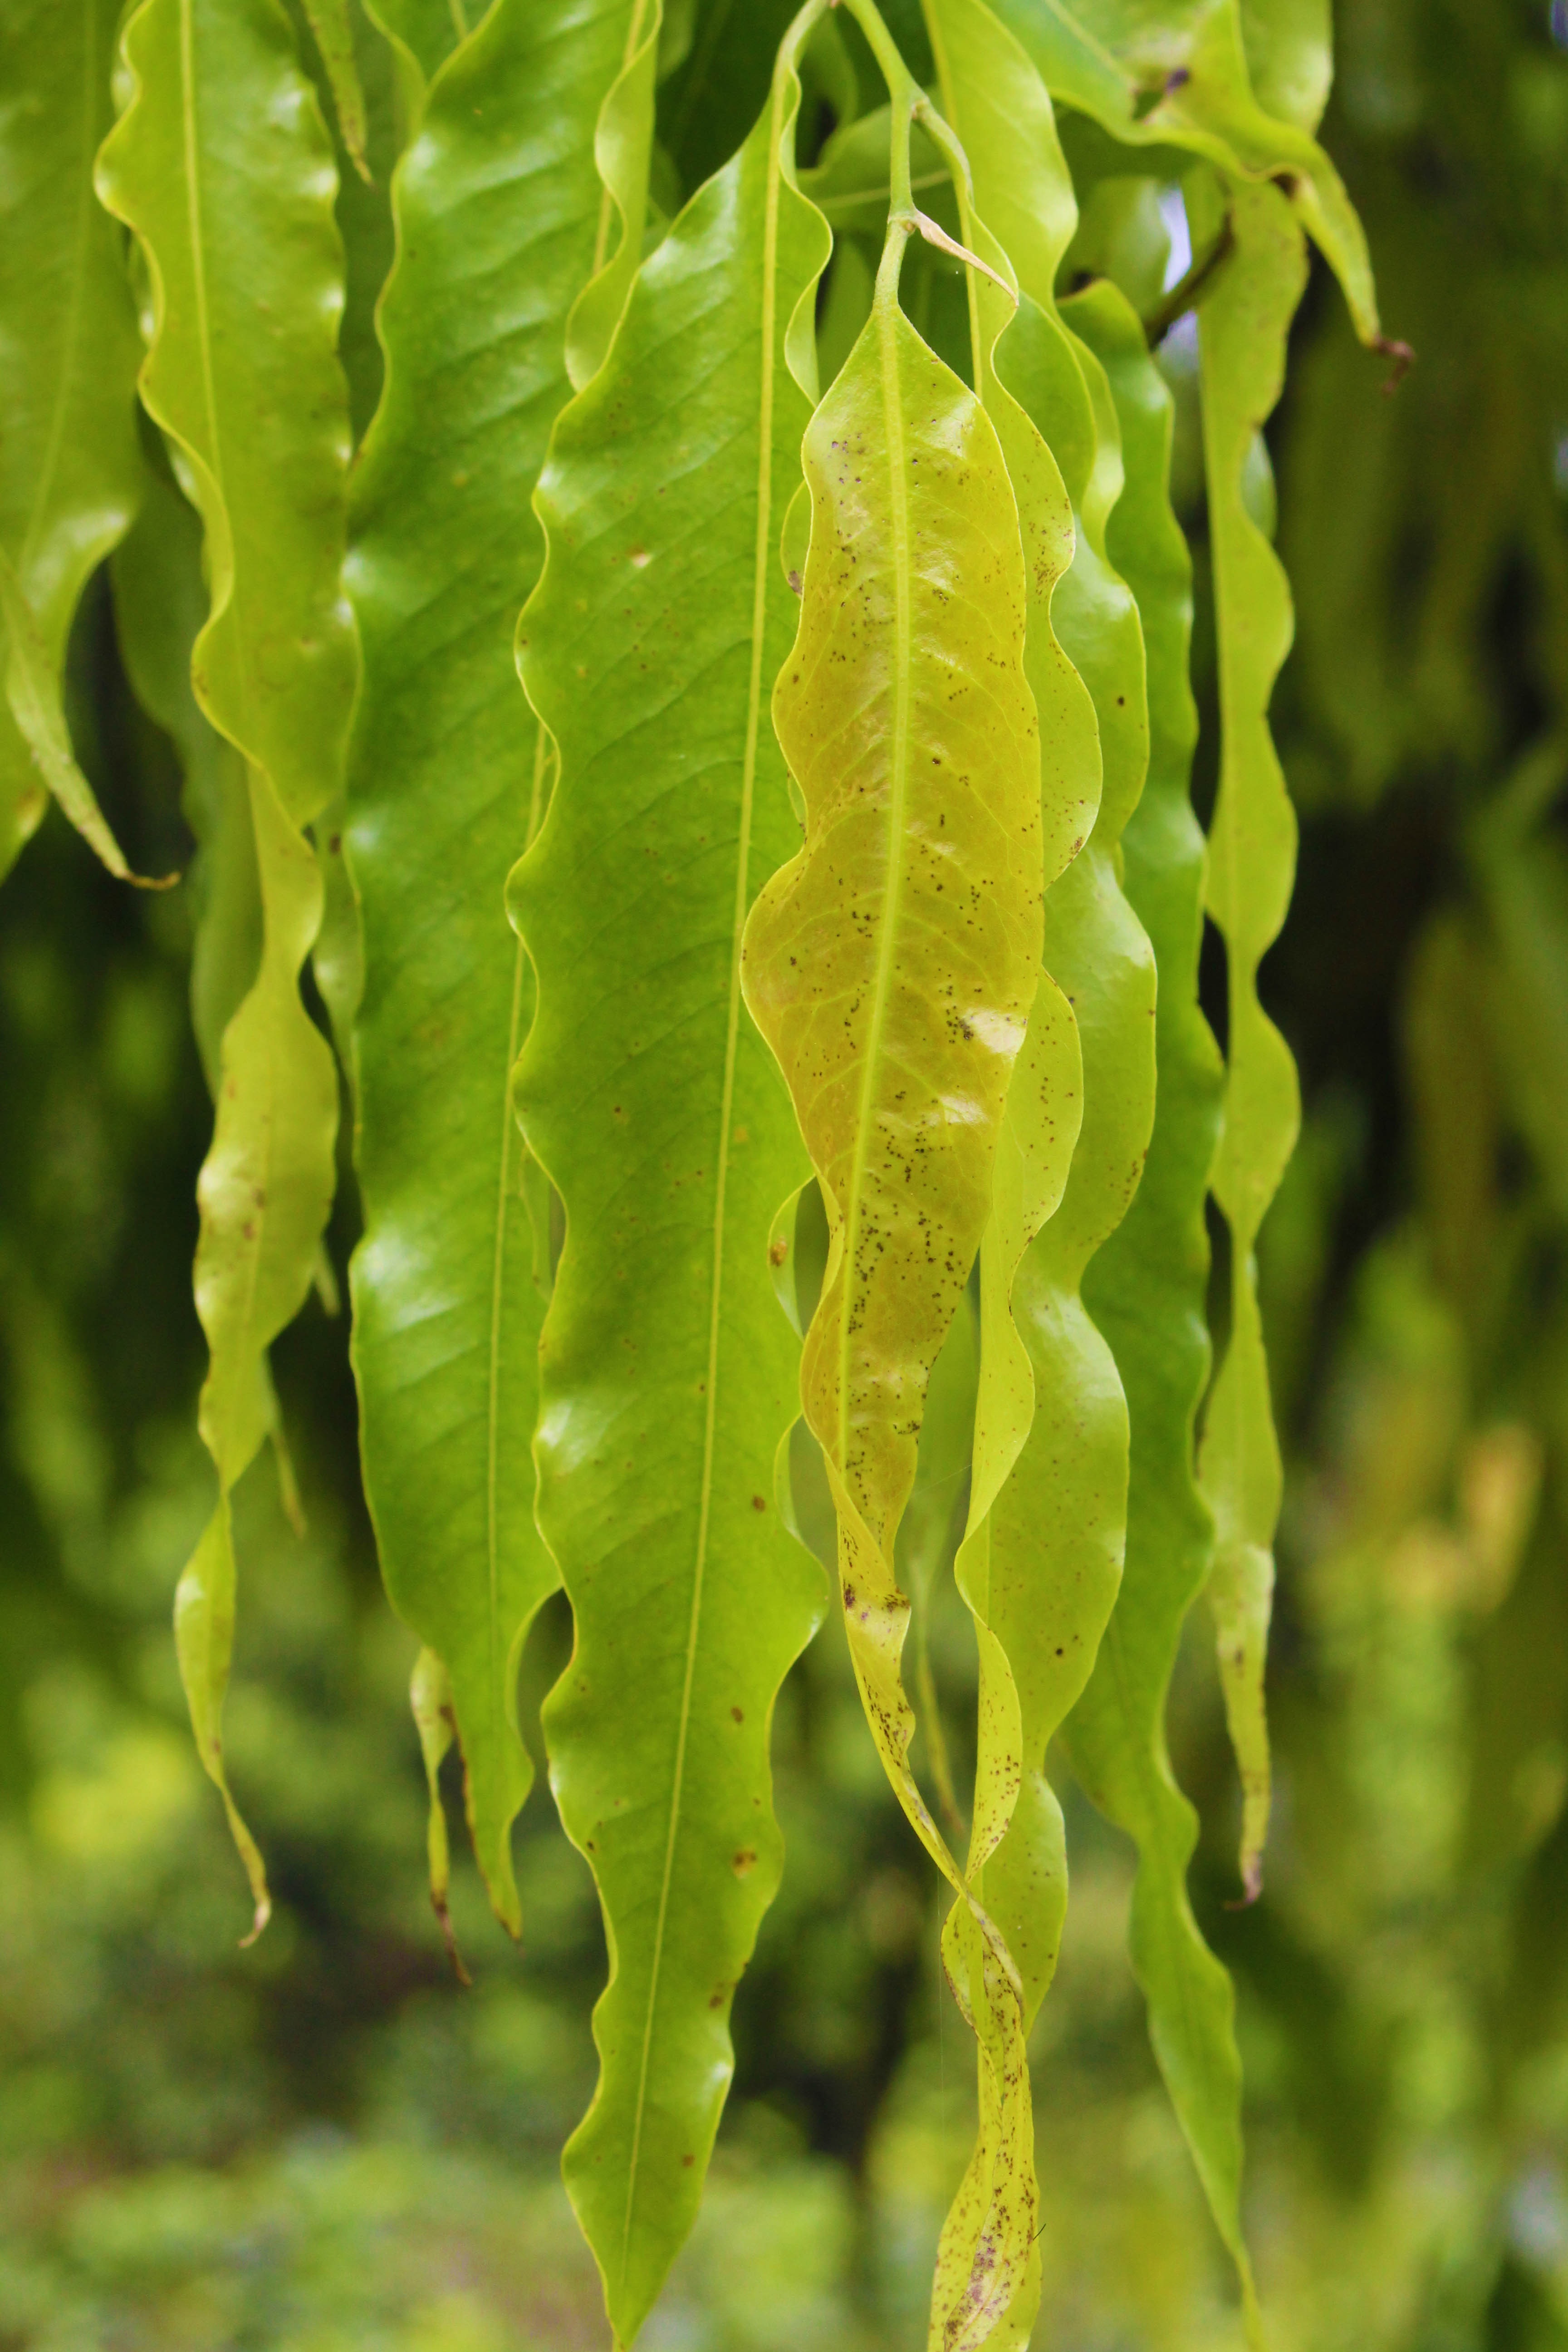
tree, water, nature, forest, branch, growth, plant, white, texture, leaf, flower, summer, environment, foliage, spring, green, produce, lush, color, macro, natural, fresh, botany, environmental, garden, season, botanical, fern, freshness, eco, ecology, leaves, design, bright, organic, flowering plant, plant stem, woody plant, land plant, ferns and horsetails